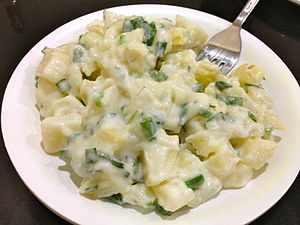
Kartoffelsalat
Kartoffelsalat
Kartoffelsalat er en ret lavet af kogte kartofler og en række andre ingredienser. Det betragtes generelt som tilbehør, da det normalt ledsager hovedretten. Kartoffelsalat menes almindeligvis at have sin oprindelse i Tyskland, hvorfra den spredte sig bredt over hele Europa og senere til europæiske kolonier.